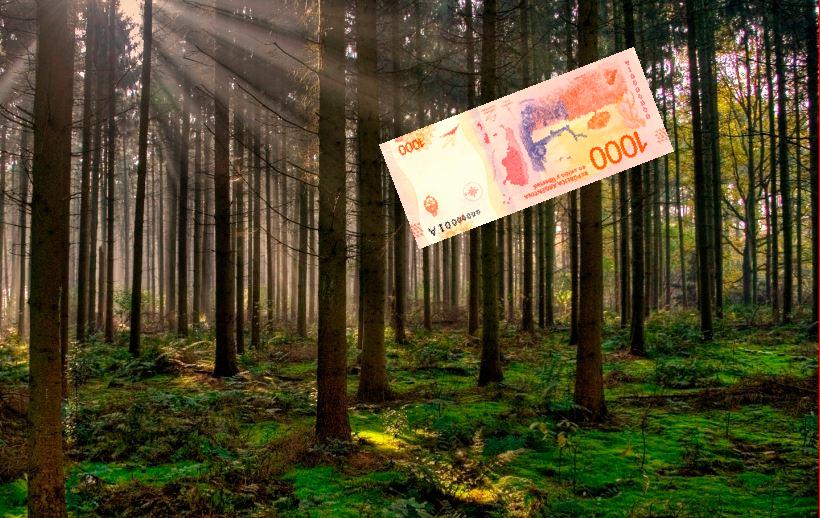
Denominación: 1000